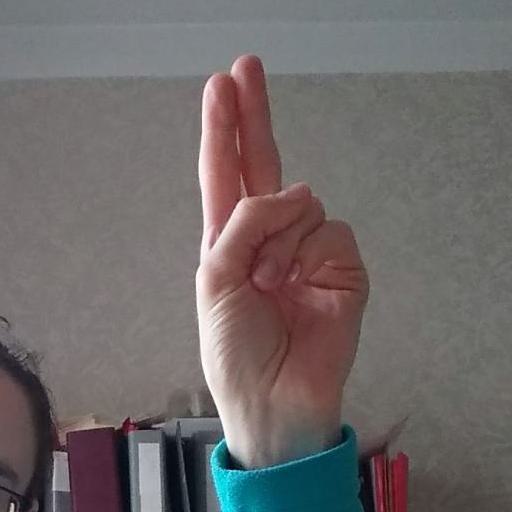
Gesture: two_up